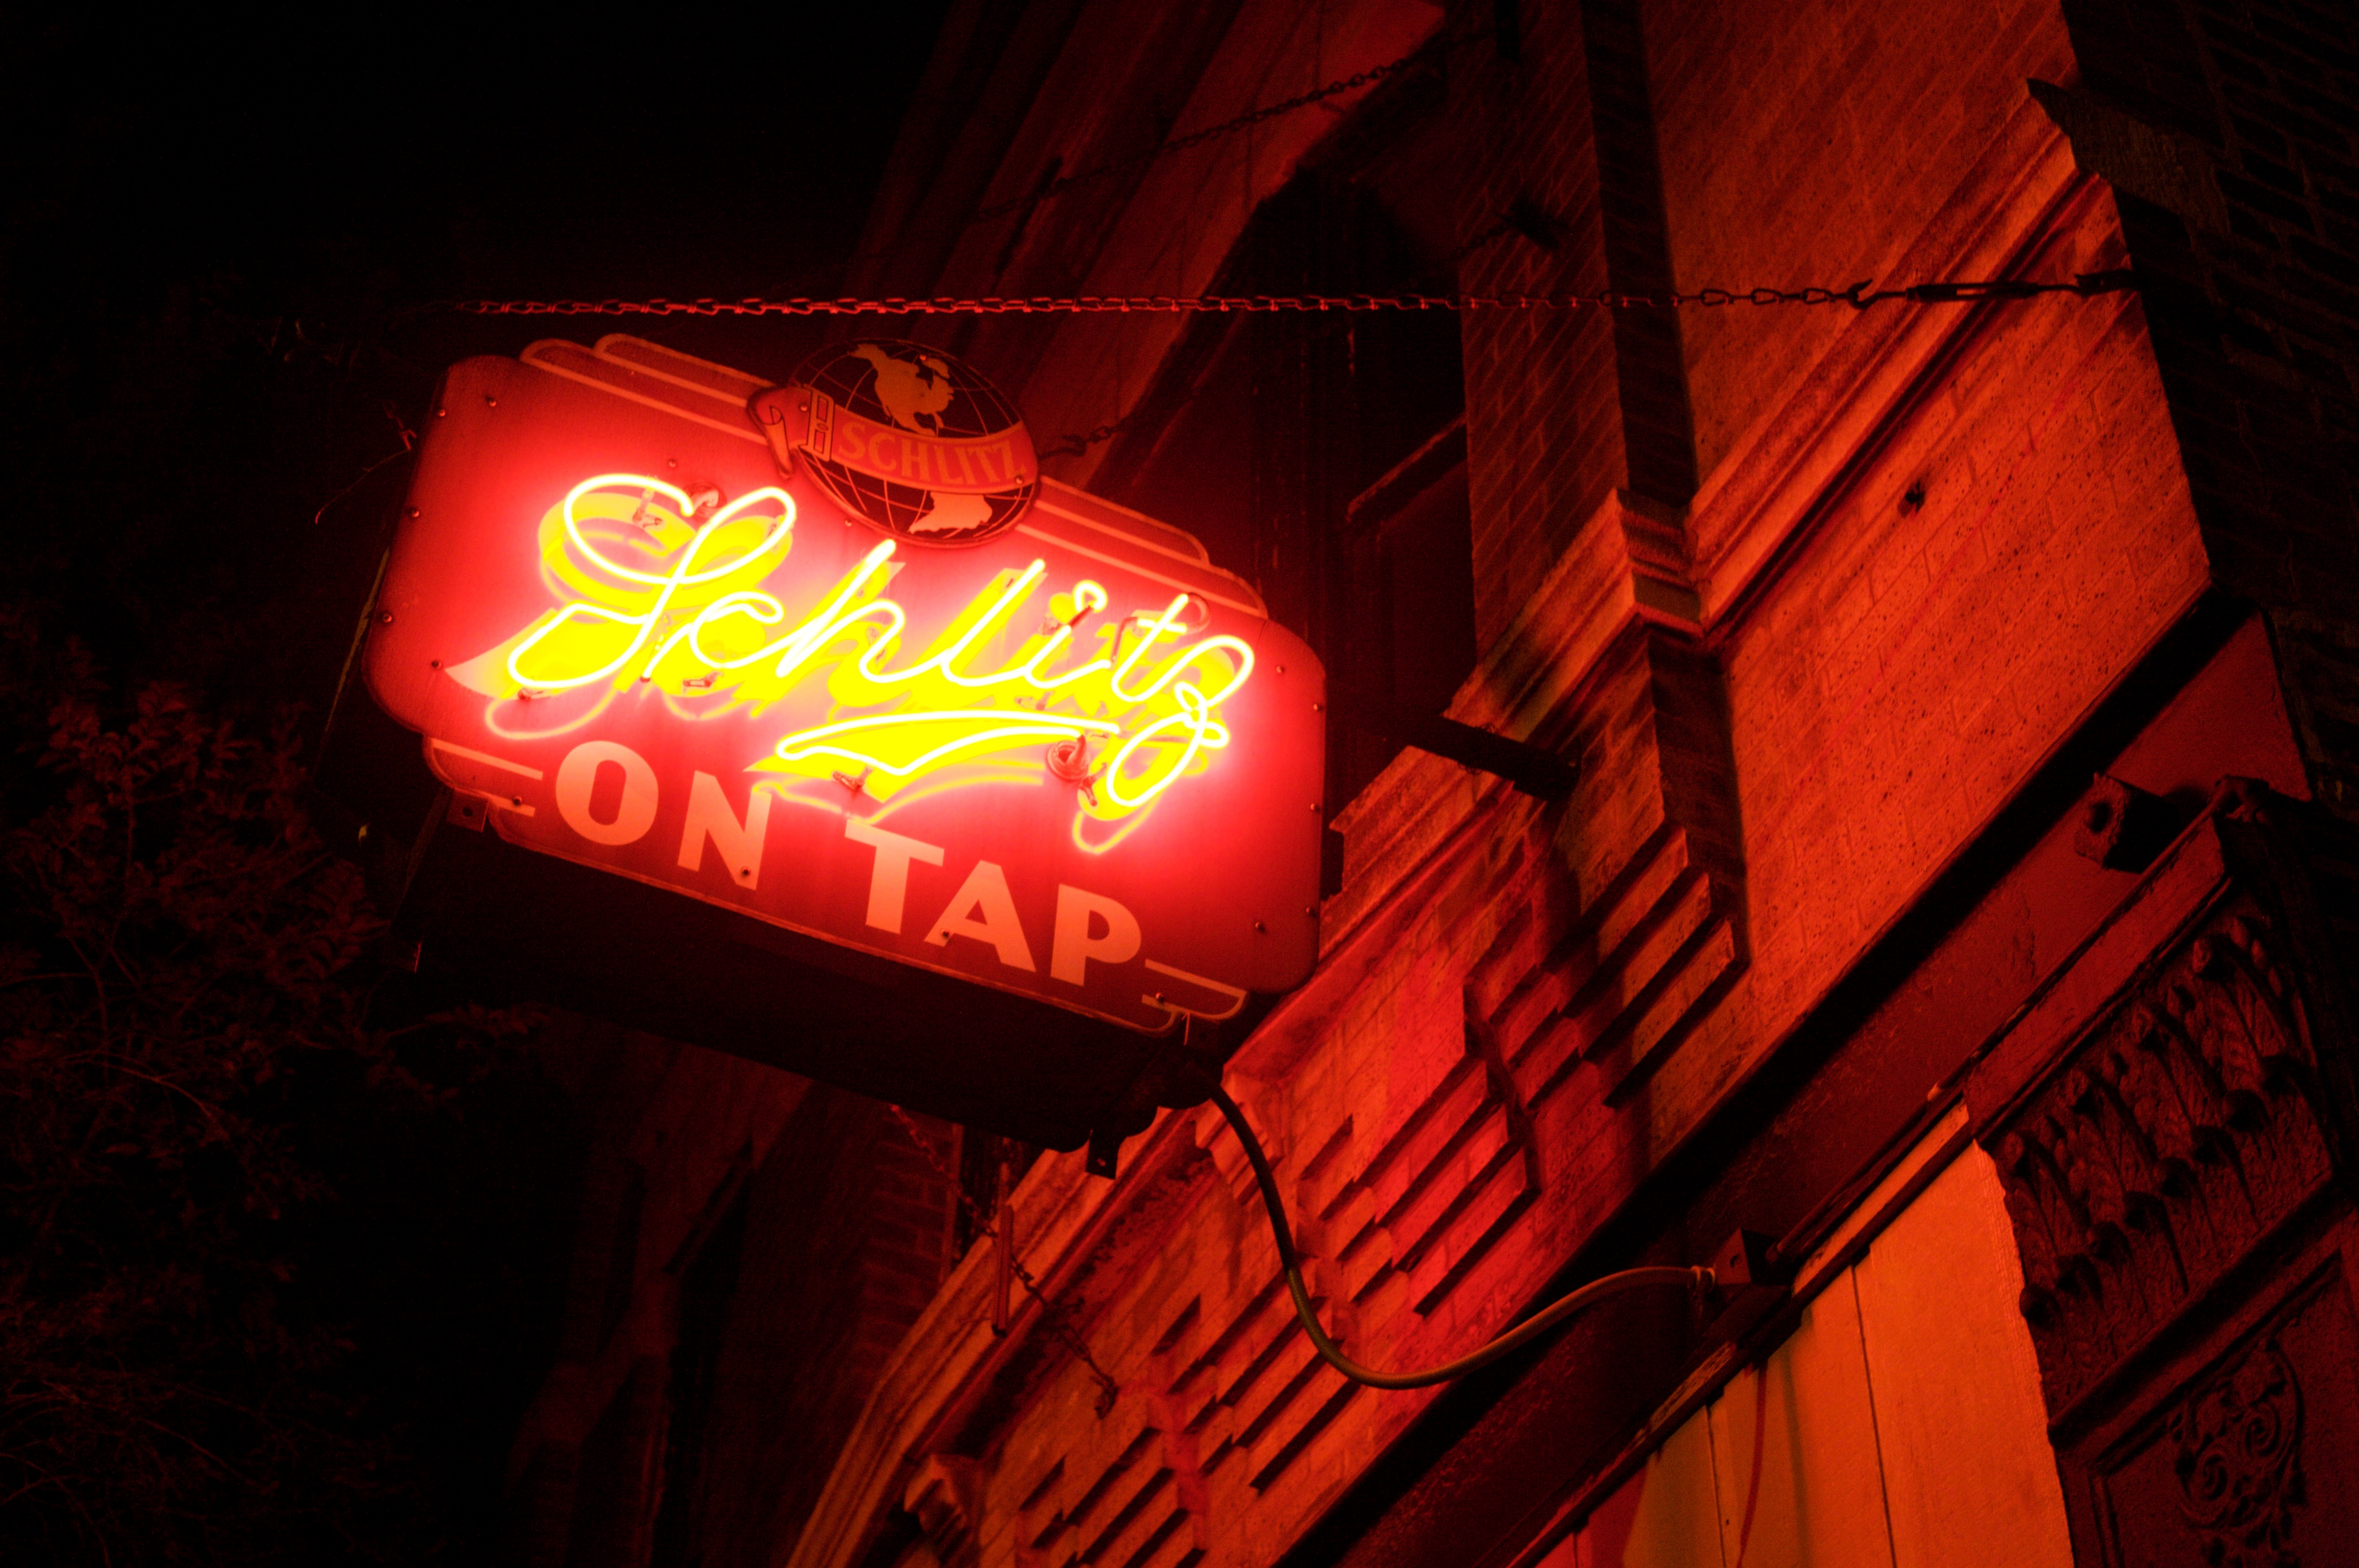
light, night, red, color, darkness, signage, lighting, neon, neon sign, shape